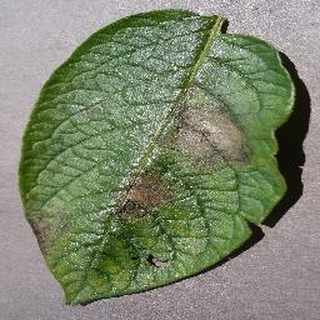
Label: potato_late_blight